Brooks Richards

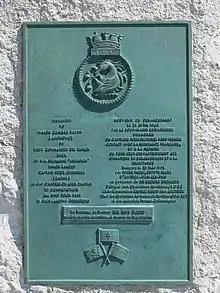
Monument commemorating the landing of Capt. Peter Churchill from HMS Unbroken at Cap d'Antibes on 21 April 1942

Richards attended the unveiling of a monument at Cap d'Antibes commemorating the landing of Capt. Peter Churchill from HMS Unbroken on 21 April 1942.